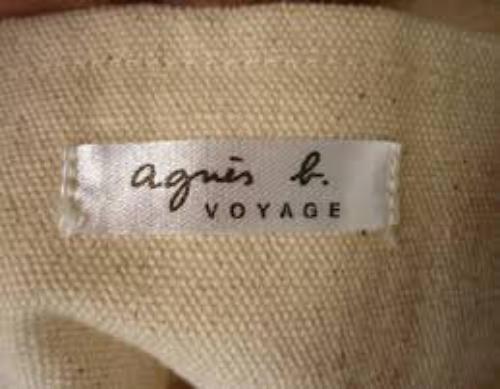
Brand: Agnes b
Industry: Clothes